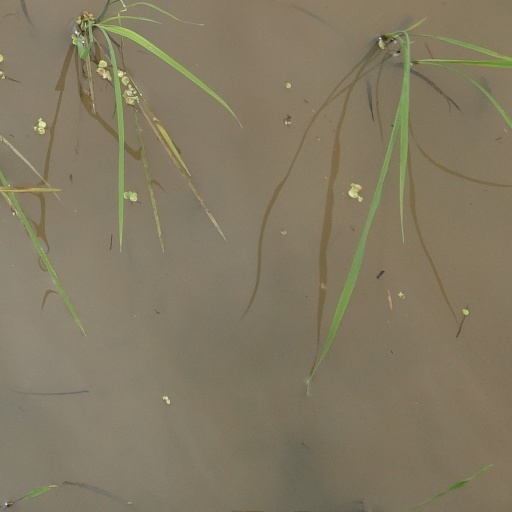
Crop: rice